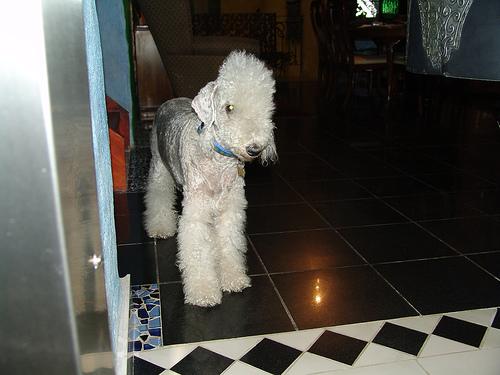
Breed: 214-n000033-Bedlington_terrier